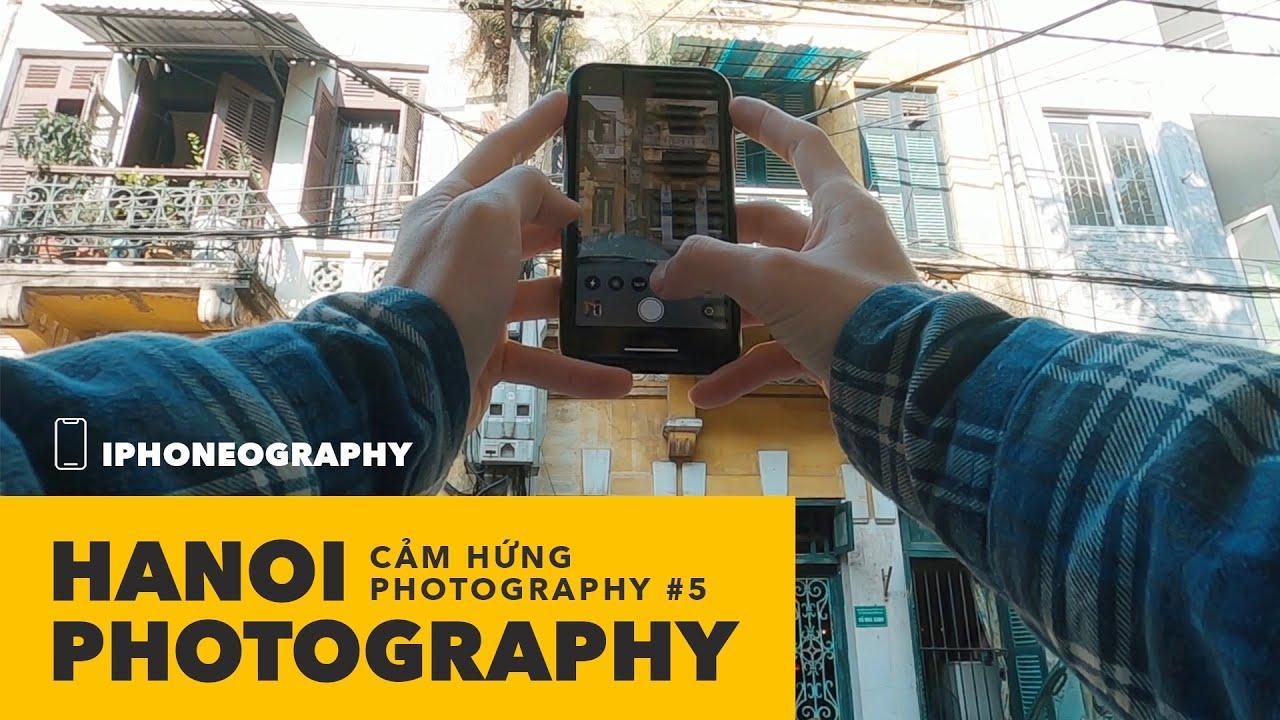
có một người đàn ông đang giơ điện thoại lên để chụp hình